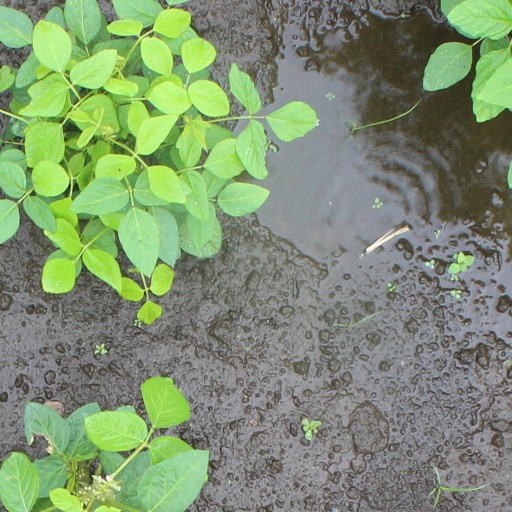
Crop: soybean